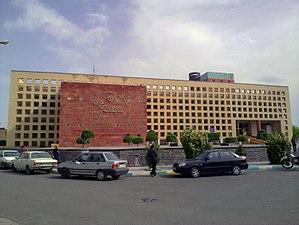
Ispahan ou Isfahan est une ville d’Iran, capitale de la province d’Ispahan. Elle est située à 340 kilomètres au sud de la capitale, Téhéran. Troisième ville d’Iran en nombre d'habitants (après Téhéran et Mashhad) avec 2 031 324 habitants en septembre 2015, la zone métropolitaine d’Ispahan est un des centres majeurs de l’industrie et de l’enseignement en Iran. Ispahan a été capitale de l'empire perse sous la dynastie des Safavides entre le xvie siècle et le xviiie siècle. La ville est bien irriguée et noyée de verdure, ce qui offre un contraste bien particulier avec les étendues désertiques qui l’entourent. Les travaux entrepris sous le chah Abbas faisant d'Ispahan une vitrine de l'architecture et de l'art safavide extrêmement raffiné, ainsi que les nombreux monuments islamiques construits entre le xie et le xixe siècle, font d'Ispahan un des joyaux du Moyen-Orient. Italiano: Esfahān è una città nell'Iran centrale con 1.600.000 abitanti (stima 2007) sul fiume Zayandeh, 400 chilometri dal Golfo Persico a un'altezza di 1590 metri sopra il livello del mare, nelle montagne dello Zagros. È la capitale della regione di Esfahan con 4.600.000 abitanti (stima 2006) e con una superficie di 107.027 km². Lo hinterland economico di Esfahān è la zona circostante in cui sono prodotti cotone, grano e tabacco. Le industrie tradizionali della città includono quella tessile - cotone, seta e lane, broccato e moquette - ma anche quella alimentare e metallurgica. Le industrie moderne, a parte la siderurgia, sono quelle legate alla raffinazione del petrolio. 한국어: 이스파한 은 테헤란 남방 420㎞ 이란 고원 위의 교통의 요지에 있는 미려한 도시이다. 인구는 약 150만명으로 이란에서 세 번째로 큰 도시이며 광역권을 포함하면 약 340만명으로 두 번째로 큰 광역도시권이다. 이 도시의 존재는 아케메네스 왕조 시대로 거슬러 올라가며, 10세기에는 이미 이스파한이란 이름으로 불리고 있었다. 이슬람 이후에는 특히 상업도시로서 번영, 칭기스 칸, 티무르에게 약탈을 당하기도 했다. 아바스 1세에 의하여 사파비 왕조의 수도로 선정되고 나서부터 크게 번영했다. 1597년 수도를 카즈빈에서 이스파한으로 옮기며 건축가와 공예인을 모아 세계에서 가장 아름다운 도시로 만들 야심으로 지은 곳으로 '이스파한은 세계의 절반'이라는 이란 속담으로까지 남을 정도로 찬사를 받았고, 오늘날까지 그 아름다움이 인정되며 유적이 잘 보존된 도시이다. 세계의 3대 광장의 하나인 '제왕광장(오늘날 이맘 광장)'이 있다. Tiếng Việt: Esfahān hay Isfahan, là một thành phố nằm cách Tehran 340 km về phía nam, là tỉnh lỵ của tỉnh Esfahan và là thành phố lớn thứ ba của Iran (sau Tehran và Mashhad). Thành phố Esfahan có dân số 1.986.542 còn vùng đô thị có dân số 3.430.353 người theo điều tra năm 2006. Đây là vùng đô thị đông dân thứ nhì tại Iran sau Tehran. 中文: 伊斯法罕為伊朗第三大城市，是伊斯法罕省的省會。據2006年統計，有人口1,583,609人。 العربية: أصفهان أو أصبهان هي إحدى مدن إيران ومرکز محافظة أصفهان على بعد 340 كم جنوب طهران ويبلغ عدد سكانها حوالي 3,100,000 ثلاثة ملايين ومائة ألف نسمة، تقع على نهر زاينده والذي يسمى في إيران «زاينده رود» ورود كلمة فارسية تعني «نهر». اختارتها اليونسكو كمدينة تراث إنساني. يقال لها من قبل مواطني إيران (بالفارسية: اصفهان نصف جهان، وتعني «اصفهان نصف العالم»)، نظرا لاحتوائها على الكم الهائل من التراث والأسواق التراثية الكبرى المنظمة التي لم يصل إليها العابثون والمستعمرون. हिन्दी: इस्फ़हान ईरान में इस्फ़हान प्रांत का एक जिला है। इस जिले की जनसंख्या वर्ष २००६ अनुसार १६,०२,११० है। यह मध्य ईरान के मार्क़ज़ी प्रांत में खोमैन से 160 किमी तेहरान 350 किमी दूरी पर स्थित है। यह इस्फ़हान प्रांत की राजधानी हैं और ईरान का तेहरान और माशहाद के बाद तीसरा बड़ा नगर हैं।[2]। Svenska: Esfahan är administrativ huvudort i den iranska provinsen Esfahan och är den tredje största staden i landet med 1 756 126 invånare vid folkräkningen 2011. Esfahan är en av Persiens äldsta städer. Den omnämns av Ptolemaios under namnet Aspadana, ett annat äldre namn var Djaiy. Esfahan verkar ha varit en betydande stad under den muslimska tiden, till det den 1387 ödelades av Timur Lenk. Ännu en blomstring inledde sedan Abbas I gjort staden till Persiens residensstad. Русский: Исфаха́н город в Иране на берегу реки Заянде, расположенный в 340 км к югу от Тегерана. Административный центр провинции Исфахан, третий по величине город Ирана (после Тегерана и Мешхеда). Население — 1583 тыс. человек (2006). В городе расположено большое число памятников исламской архитектуры XI—XIX веков. Особенно знамениты площадь Имама и пятничная мечеть — памятник Всемирного наследия. В Иране город часто называют Несф-е джеха́н («Половина мира»). Português: Isfahan ou Isfahã (antigamente grafada Ispahan, aportuguesada Ispaã(o)) é uma cidade do Irã, no centro do país, a 340 quilômetros ao sul de Teerã. Terceira maior cidade do país, e capital da província homônima, conta com uma população de 1 583 609 habitantes (dados de 2006), e sua região metropolitana tem 3 430 035, de acordo com o censo de 2006. Cidade antiquíssima, foi conhecida na Antiguidade por Aspadana, tendo sido à época uma das maiores cidades do mundo. Polski: Isfahan historycznie także jako Ispahan, starop. Aspadāna, średniop. Spahān, – trzecie co do wielkości miasto Iranu, położone ok. 340 km na południe od Teheranu. Stolica prowincji o tej samej nazwie. Populacja: ok. 2 mln. Miasto leży w oazie na Wyżynie Irańskiej, u stóp łańcucha górskiego Zagros na wysokości 1590 m n.p.m. Isfahan położony jest na przecięciu szlaków północ-południe oraz wschód-zachód. Temperatury wahają się między 2 a 28 °C.